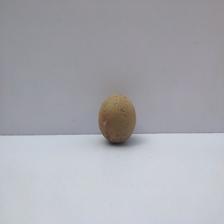
Size: Small